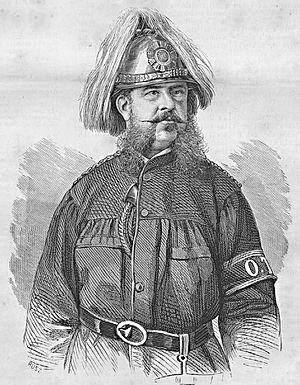
Le comte Ödön Széchenyi de Sárvár-felsővidék né à Pozsony le 14 décembre 1839 et mort à Constantinople le 24 mars 1922, fils cadet du comte István Széchenyi et de la comtesse Crescence Seilern-Aspang, petit-fils du comte Ferenc Széchényi. Il fut le fondateur du service d'incendie hongrois et pacha de l'Empire ottoman.